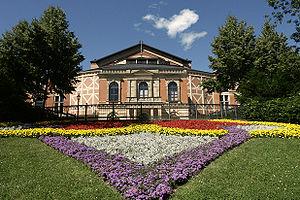
Der Ring des Nibelungen est un cycle de quatre opéras de Richard Wagner, inspiré de la mythologie germanique et nordique, et particulièrement de la Chanson des Nibelungen, un poème épique germanique du Moyen Âge.
Le Festival de Bayreuth est un festival d'opéra fondé en 1876 par Richard Wagner et consacré à l'exécution de ses dix principaux opéras. Il se tient chaque été au palais des festivals de Bayreuth, en Bavière, un théâtre conçu par Wagner pour pouvoir réaliser sa conception particulière de l'ouvrage lyrique comme « œuvre d'art totale ».
Gustav Heinrich Ernst Martin Wilhelm Furtwängler /ˈvɪl.hɛlm ˈfʊrt.ˌvɛŋ.lər/, né le 25 janvier 1886 à Berlin et mort le 30 novembre 1954 à Baden-Baden, est un chef d'orchestre et compositeur allemand.
Le palais des festivals de Bayreuth, pouvant être abrégé en Palais des Festivals, est une salle d'opéra située sur la « Colline verte » de Bayreuth, en Bavière. Conçue spécialement par le compositeur Richard Wagner pour l'exécution de ses œuvres, cette salle, inaugurée en 1876, révolutionnaire pour l'époque et encore novatrice jusqu'à aujourd'hui, est le siège du festival de Bayreuth et le haut lieu du wagnérisme. C'est en raison de la présence à Bayreuth de l'opéra des Margraves que Richard Wagner s'est intéressé à cette ville et a décidé d'y faire construire son théâtre.